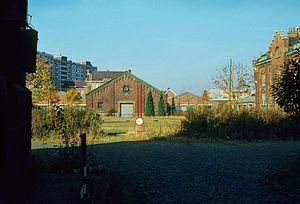
La caserne Rolin à Etterbeek avant sa démolition
Etterbeek est l'une des 19 communes situées dans la Région de Bruxelles-Capitale en Belgique.